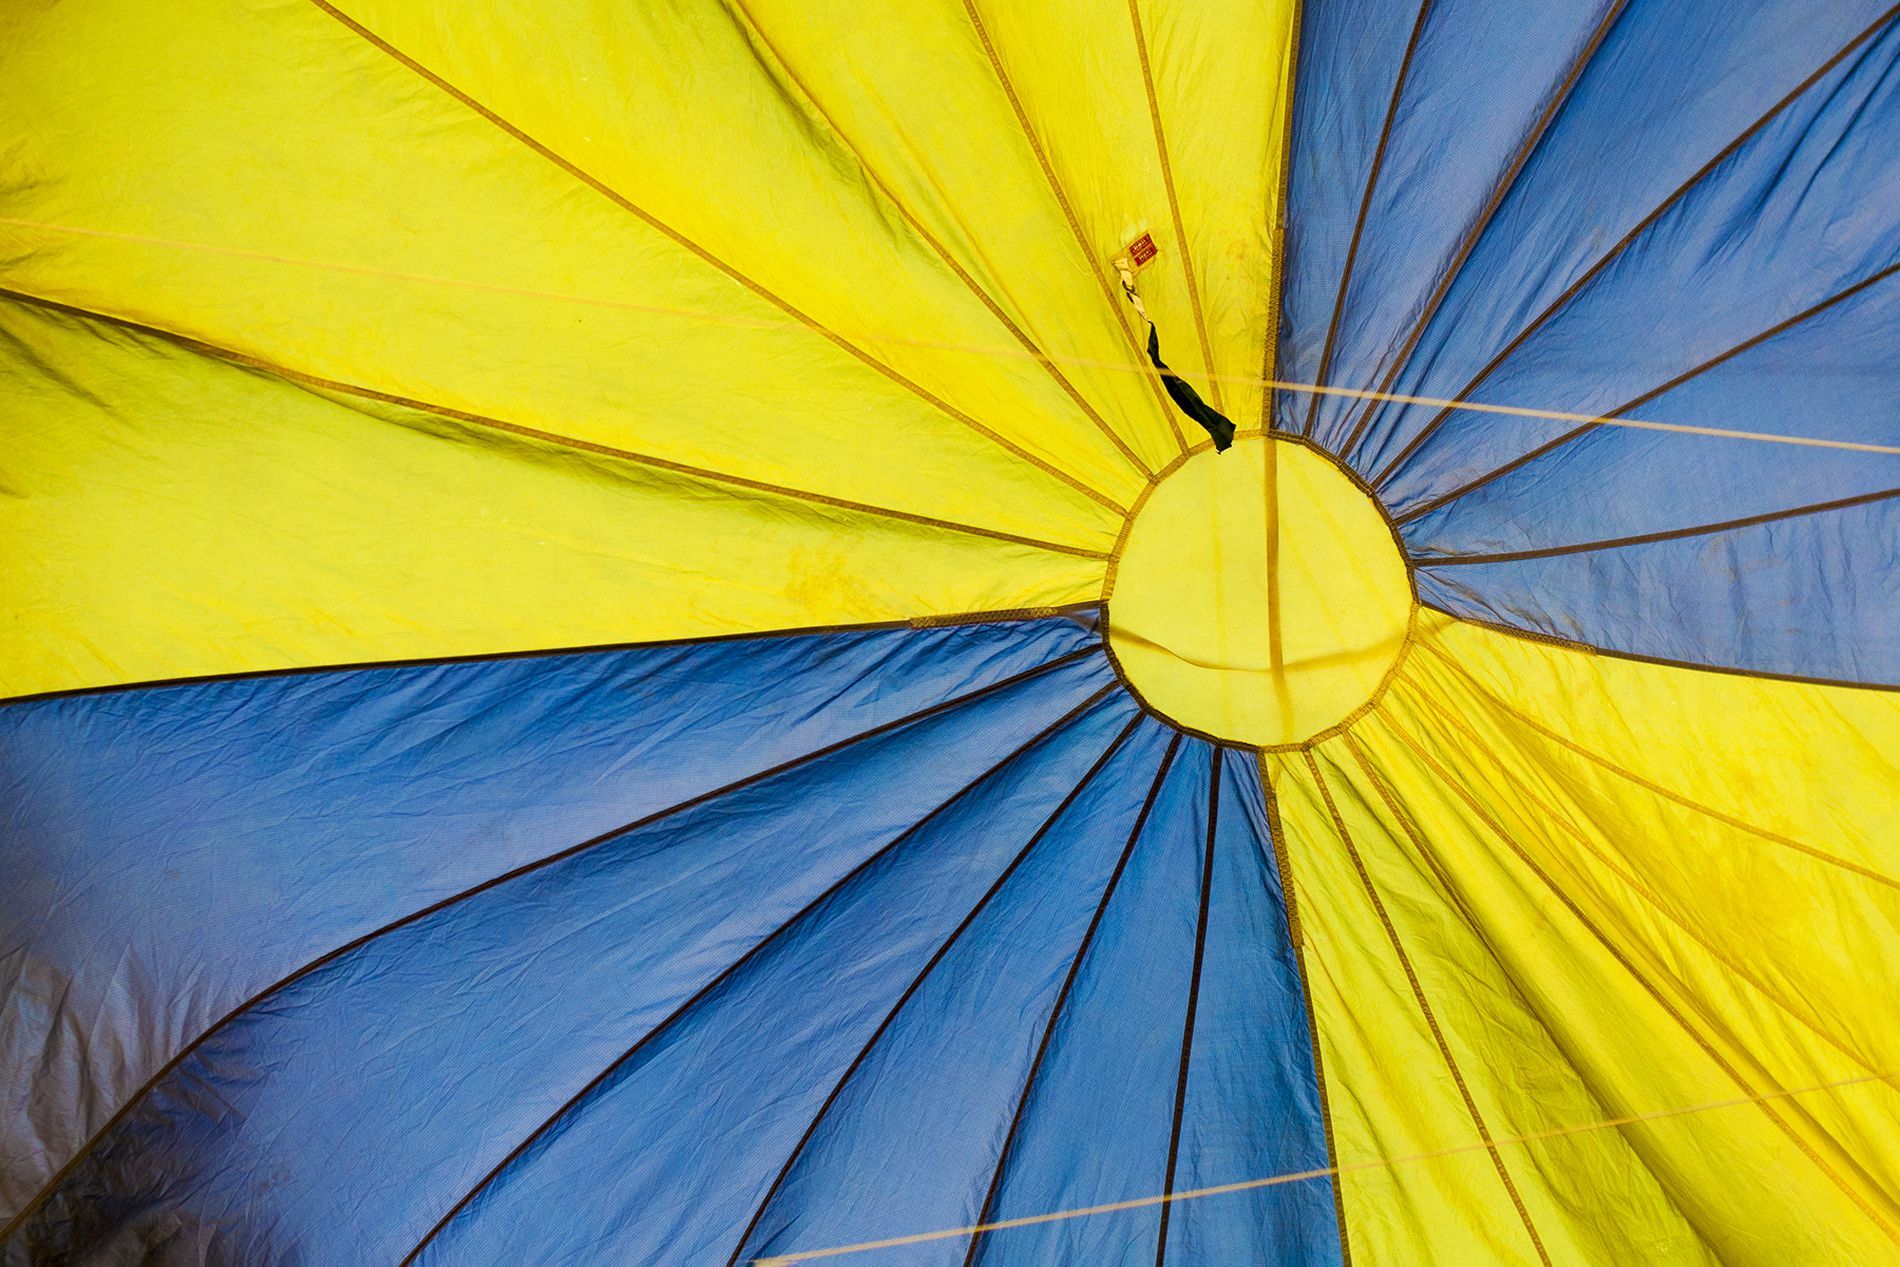
air balloon
The photo was taken from inside a hot air balloon envelope. The fabric is alternating yellow and blue, with a yellow circle in the middle. The photo was taken in daylight.
The image is illuminated by natural sunlight through the balloon's fabric. The even lighting clearly shows the beautiful yellow and blue colors. The image was taken from just below the balloon, pointing upward, giving the impression of standing inside it.
Labels: Tent, Person, Aircraft, Transportation, Vehicle, Balloon, Parachute, Hot Air Balloon
Camera: NIKON CORPORATION NIKON D5000
Lens: 50.0 mm f/1.8, AF-S Nikkor 50mm f/1.8G
Aperture: F3.2
Exposure: 1/2000 sec
ISO: 400
Focal length: 50.0 mm